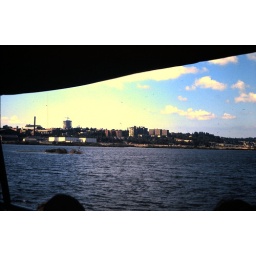
boat cruise in puget sound &amp;amp; lake washington